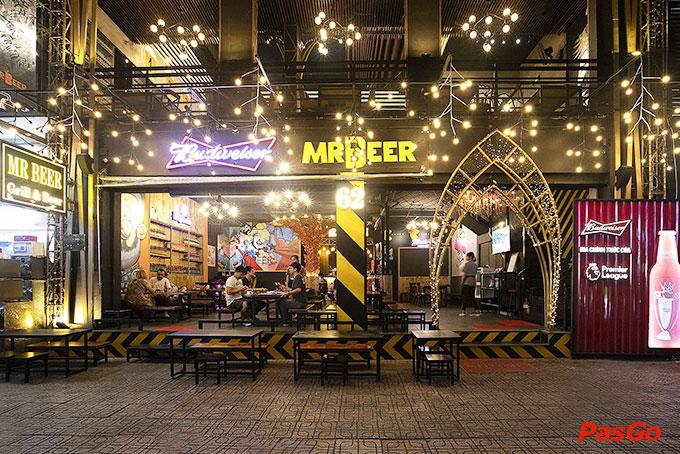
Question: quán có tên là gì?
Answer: quán có tên là mrbeer